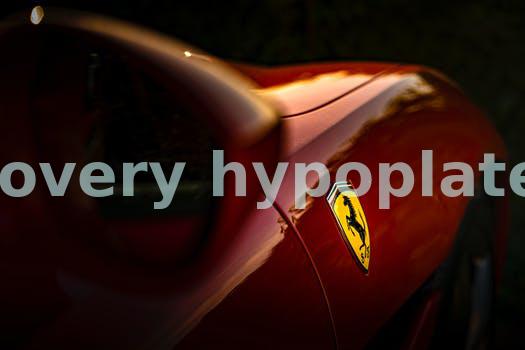
Label: Watermark